Brunswick Golden Isles Airport

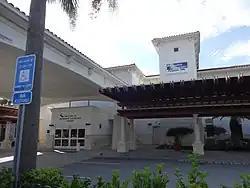
Brunswick Golden Isles Airport in 2015

Brunswick Golden Isles Airport , previously known as Glynco Jetport, is a county-owned public-use airport located five nautical miles (9 km) north of the central business district of Brunswick, a city in Glynn County, Georgia, United States. It is mostly used for general aviation, but is also served by one commercial airline.